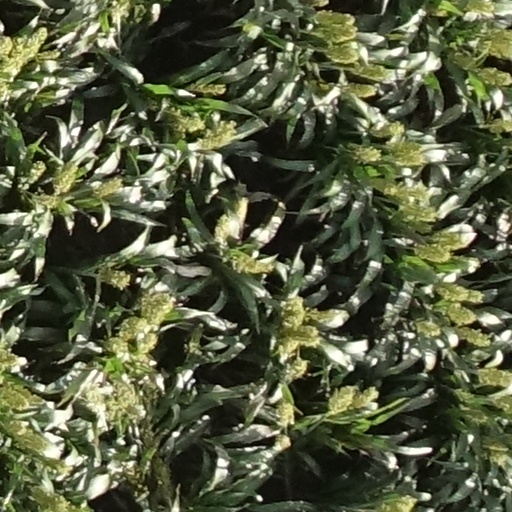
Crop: sorghum